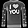
Label: Pullover